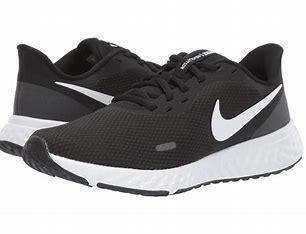
Brand: Nike
Model: Revolution 5